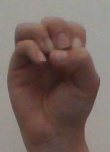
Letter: ha